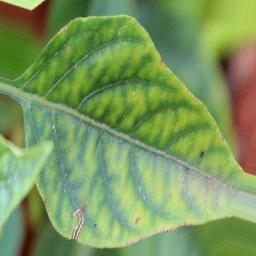
Label: nutritional